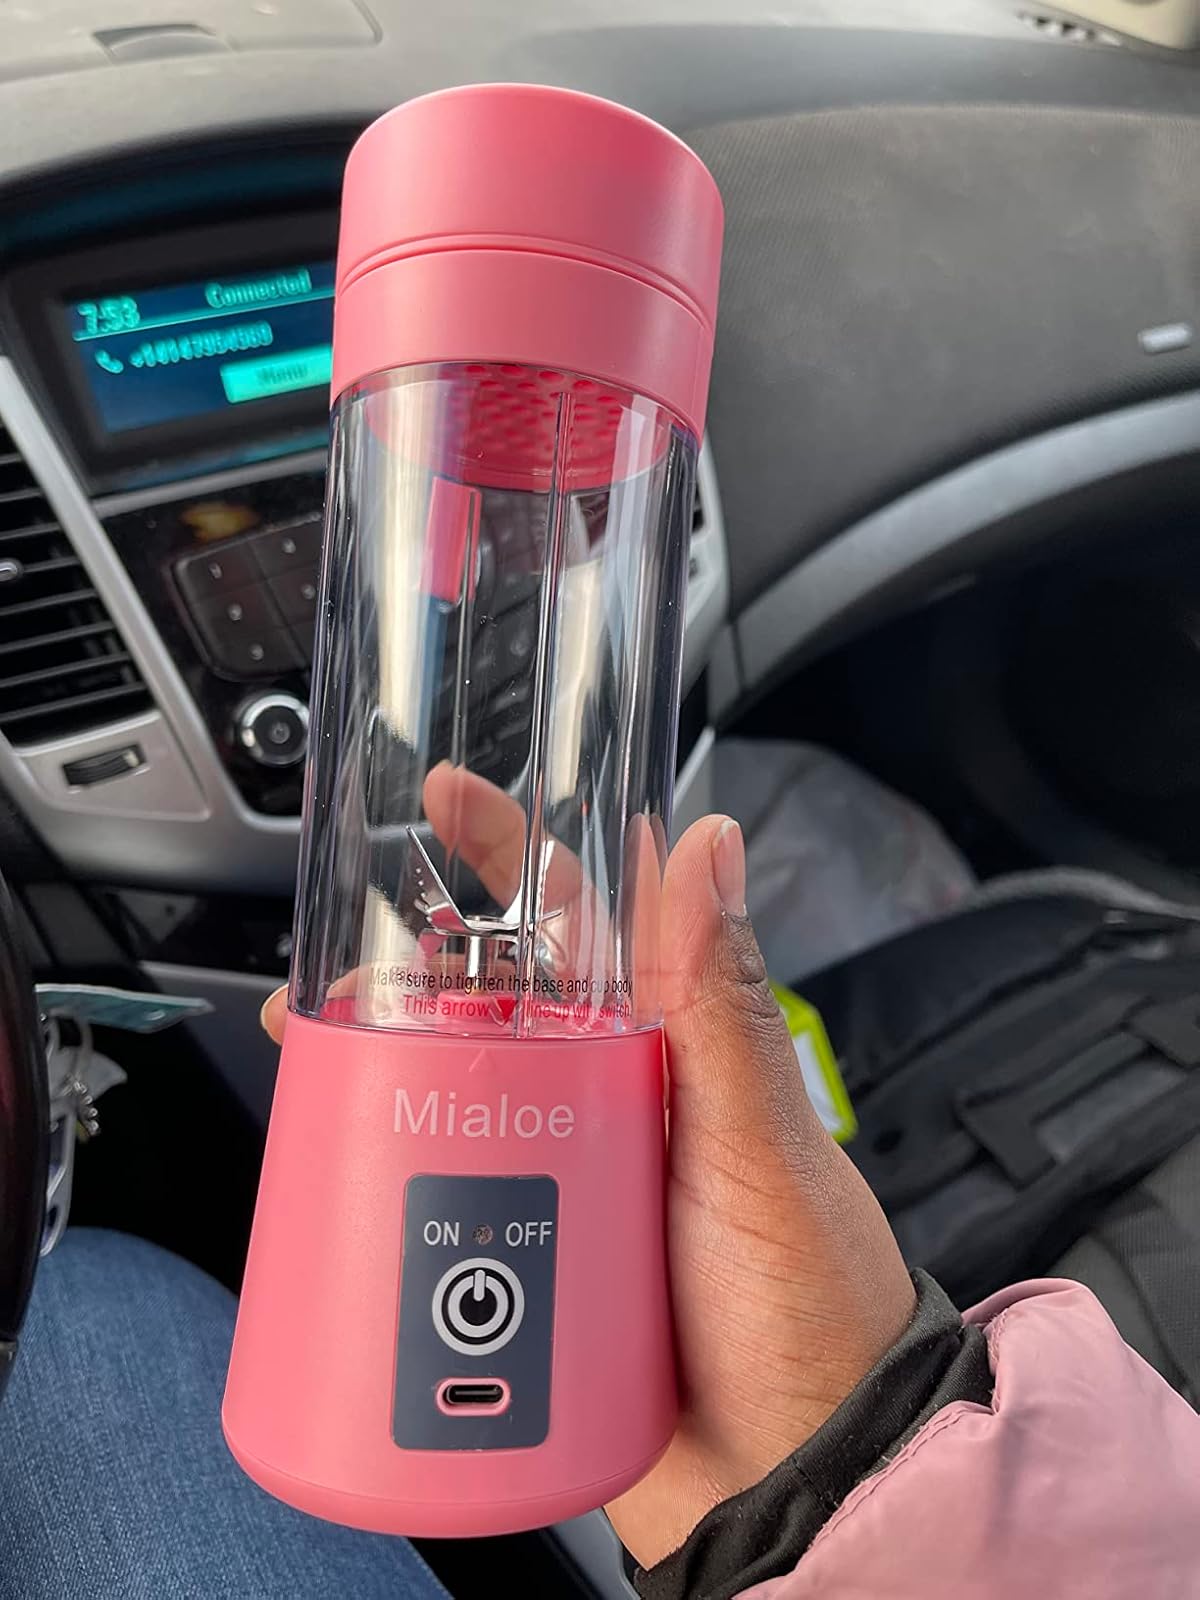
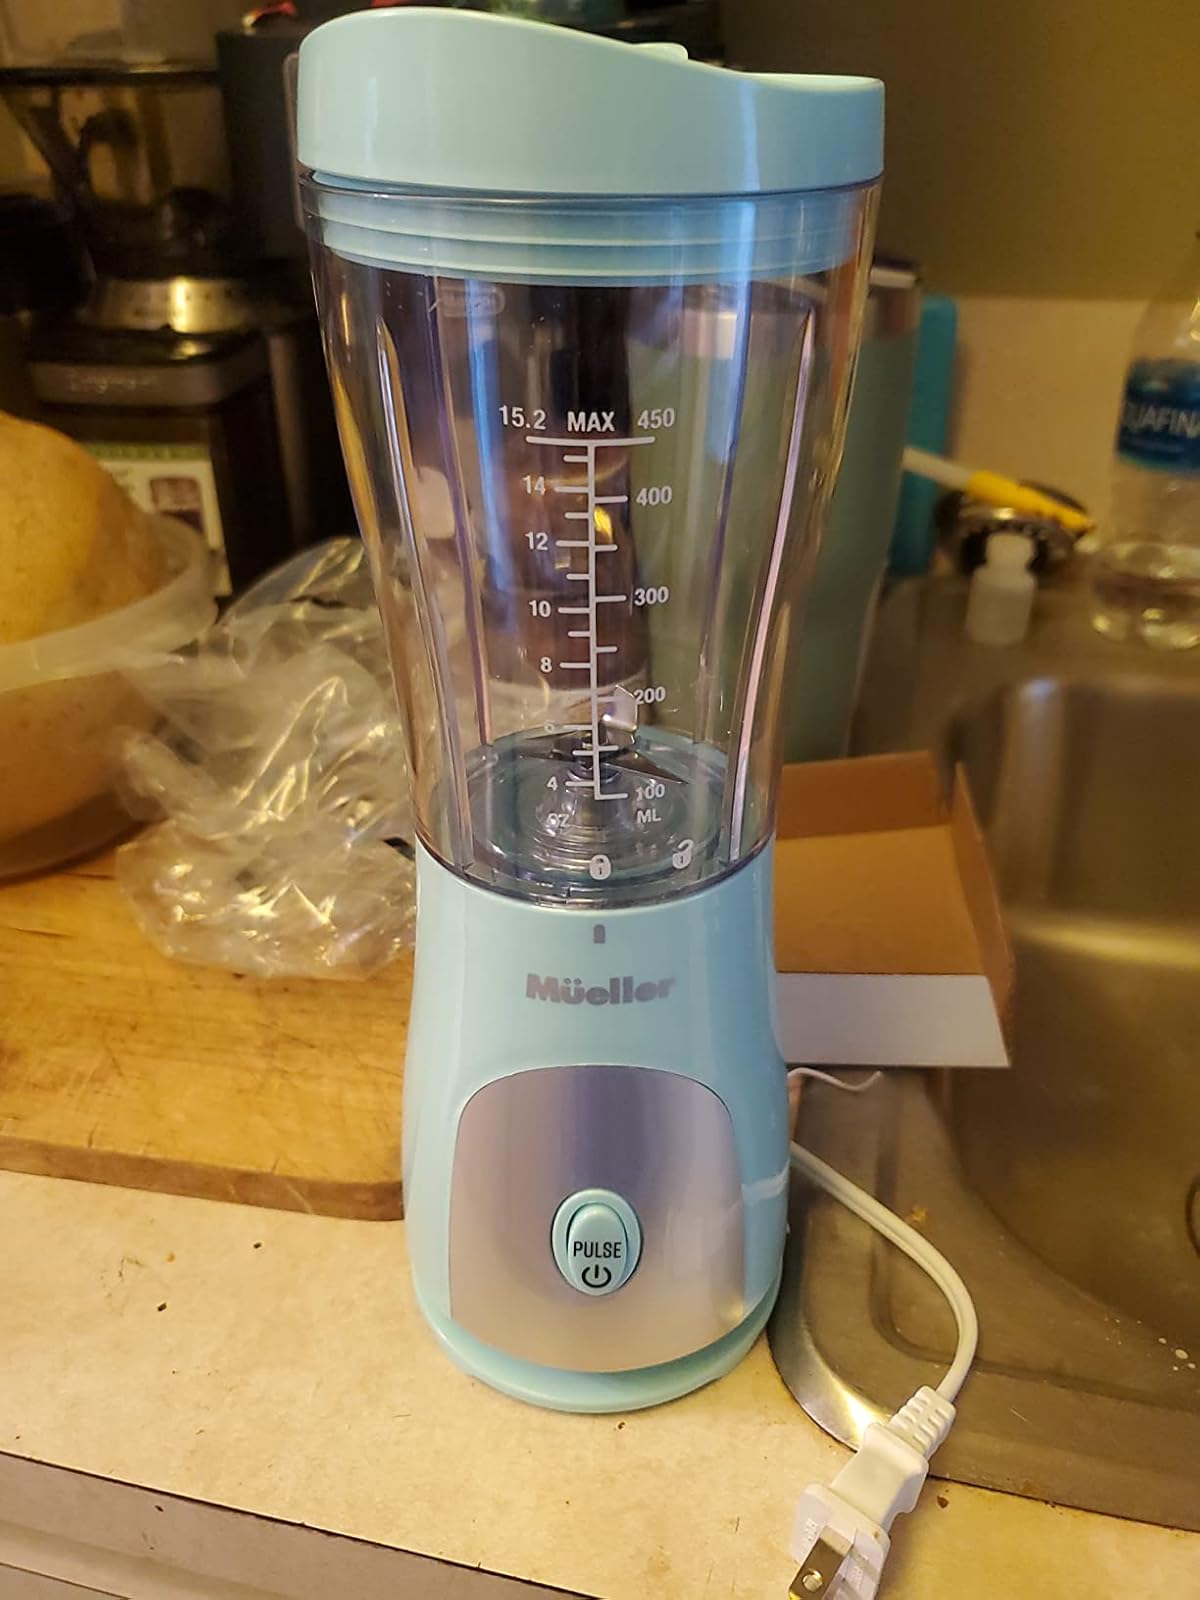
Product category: items_blender
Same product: no